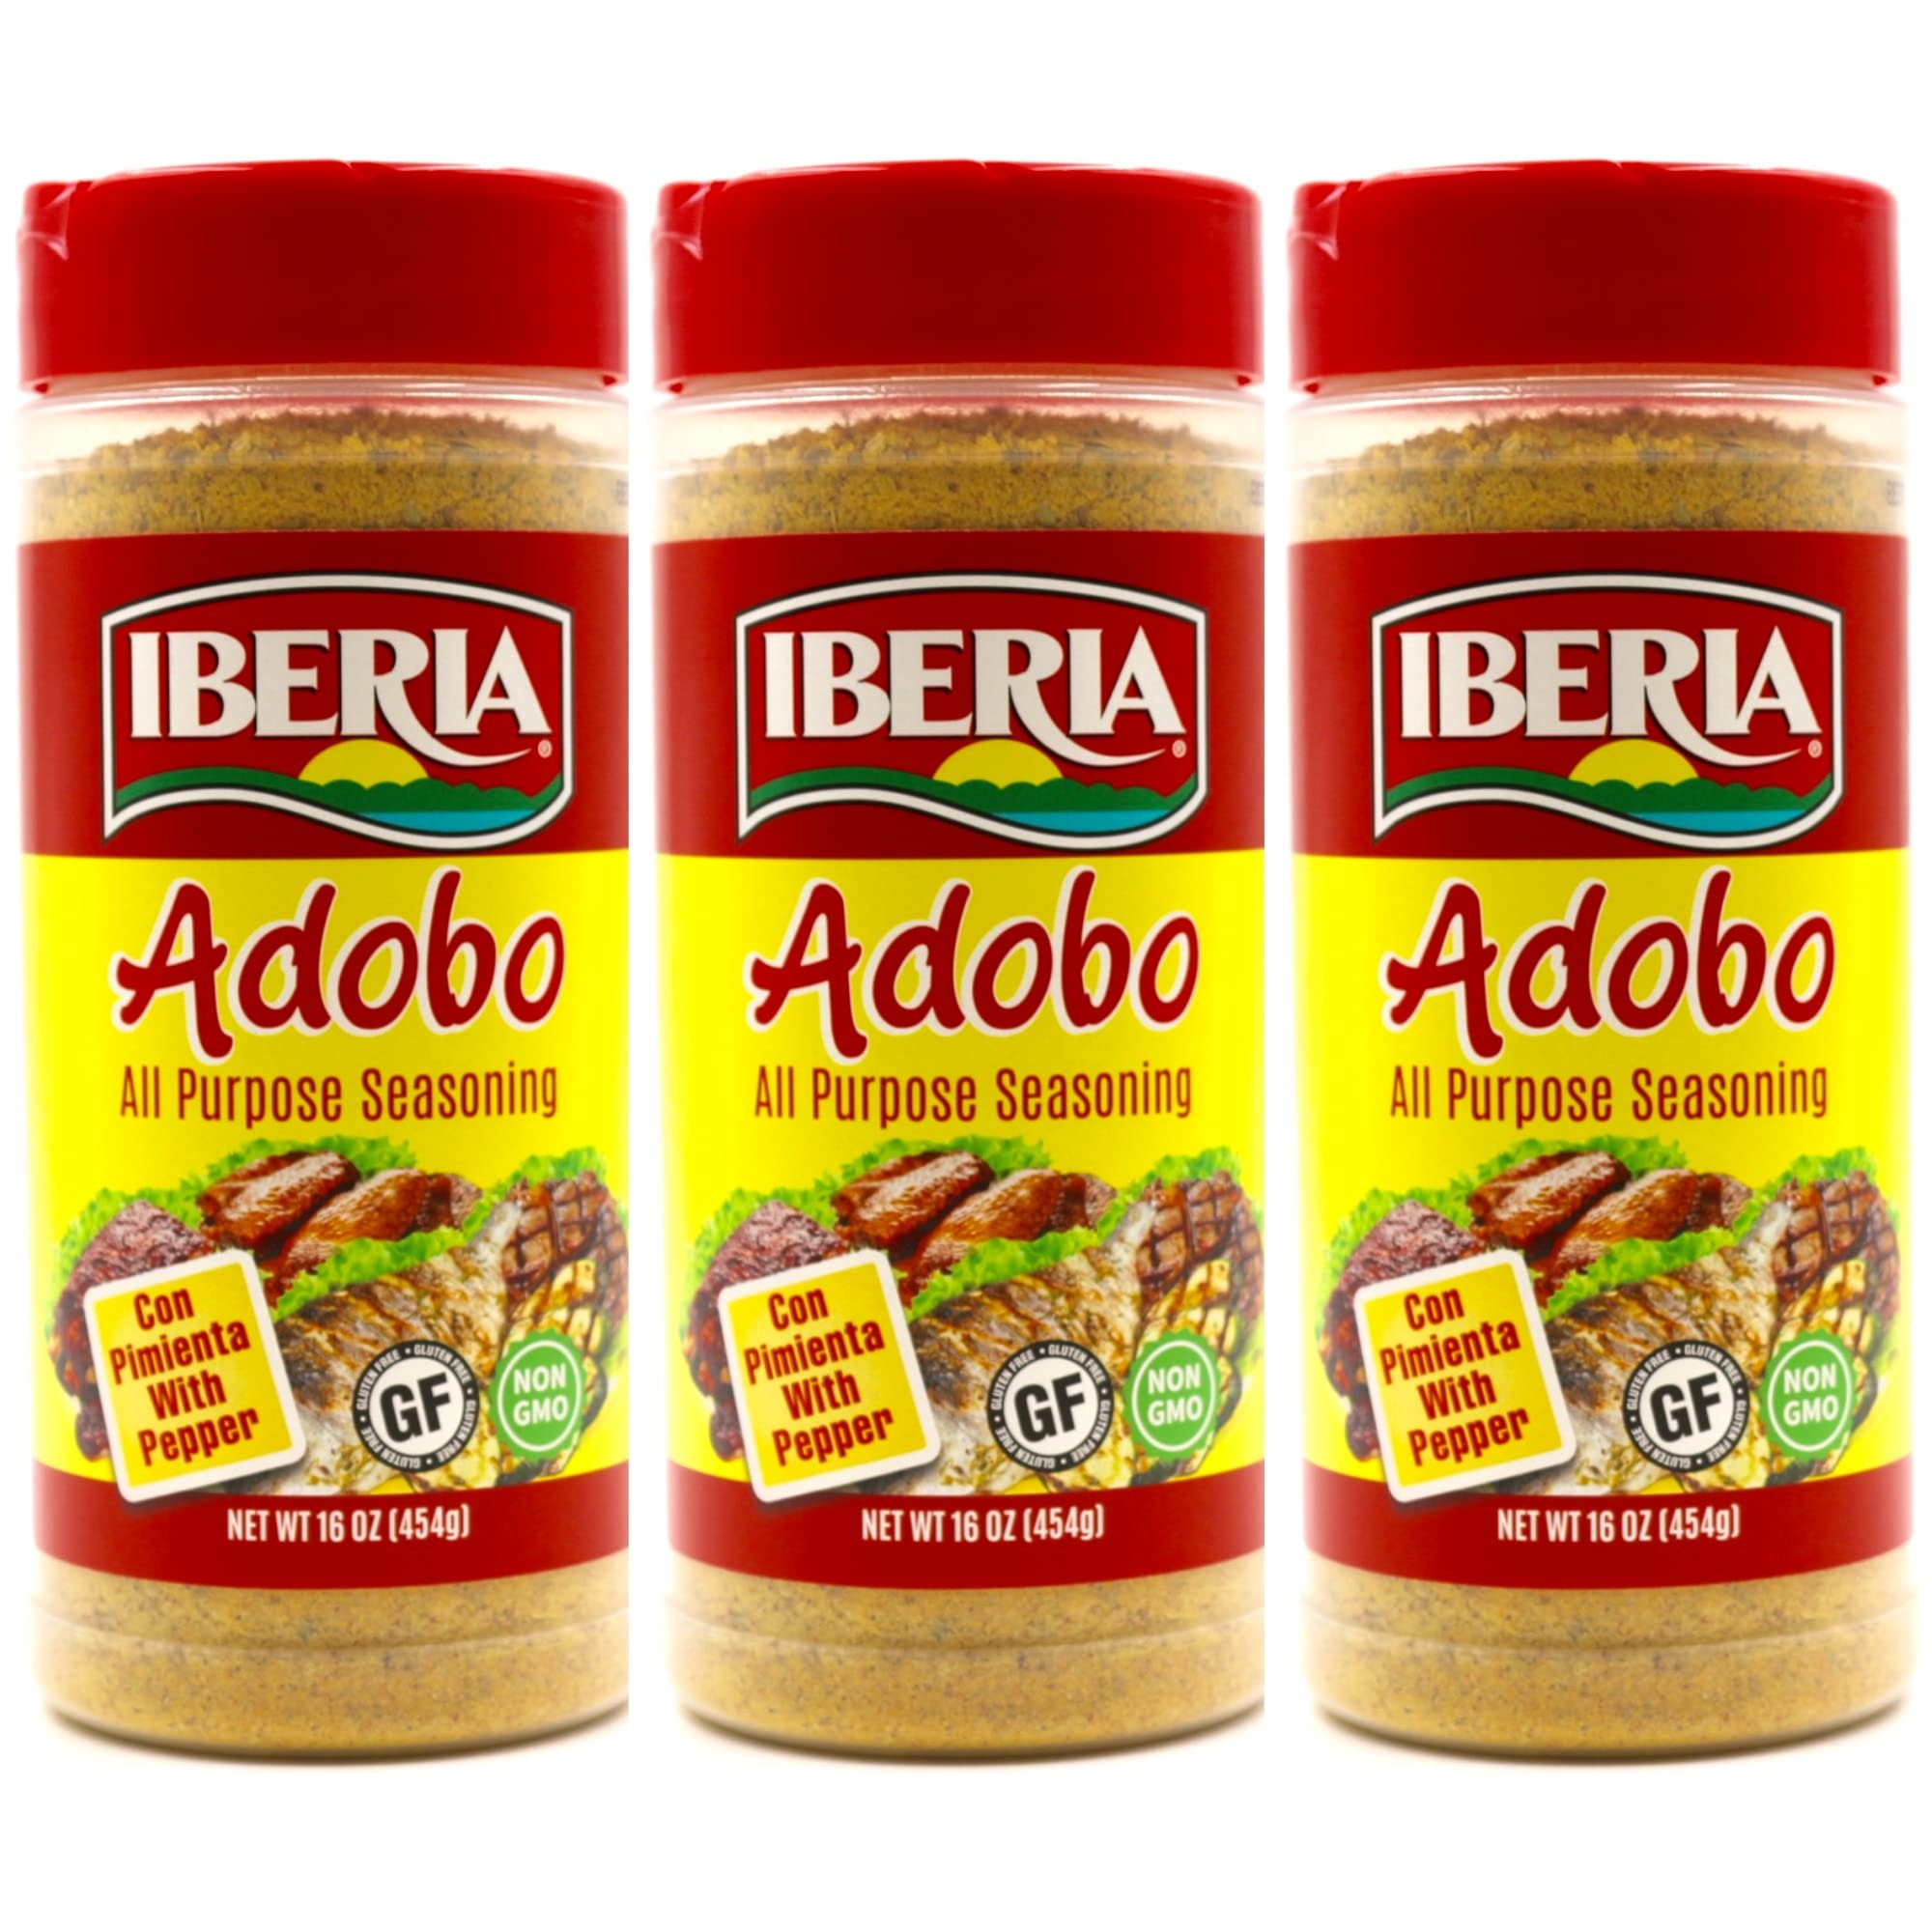
Item Name: Iberia Adobo With Pepper, 16 oz (Pack of 3)
Bullet Point 1: CLASSIC ADOBO SEASONING: Iberia Adobo adds super flavor in a flash. Just sprinkle over meats, poultry, seafood and vegetables before cooking.
Bullet Point 2: FLAVORFUL: You can also use it to punch up the taste of sauces and marinades.
Bullet Point 3: CLASSIC BLEND: This classic Latino blend of garlic, oregano, turmeric and salt adds an instant fiesta of flavor to rice, beans, meat and seafood.
Bullet Point 4: ALL IN ONE: Versatile all-purpose, all-in-one Latin seasoning. A simple shake is all it takes!
Bullet Point 5: BULK BUY: 3 X 16 Ounce
Value: 48.0
Unit: Ounce

Price: 3.99